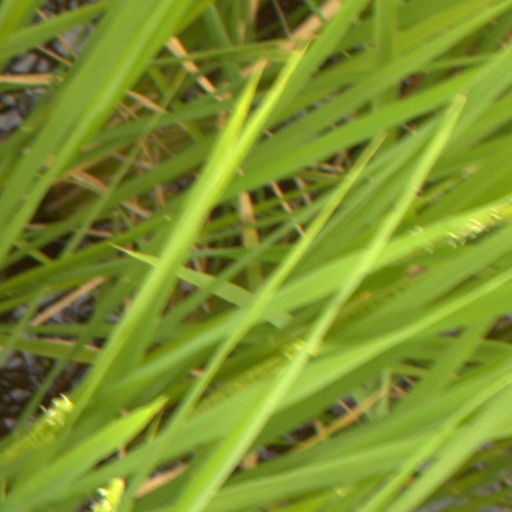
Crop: rice